King of the Ring (1993)

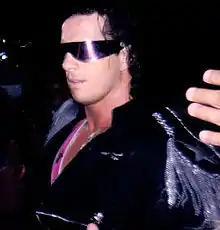
Bret Hart won the King of the Ring tournament.

The following match featured Shawn Michaels defending his WWF Intercontinental Championship against Crush. Crush controlled the early portion of the match by performing several dropkicks on Michaels, which he followed with a military press slam and a tilt-a-whirl backbreaker. Michaels left the ring to recover and returned to attack Crush's head. Michaels was unable to pin Crush, who threw him out of the ring. Two wrestlers dressed as Doink the Clown, with whom Crush had been feuding, came to the ring to distract Crush. Michaels performed a superkick, his signature move, and pinned Crush to retain the championship.